John Boles Watson

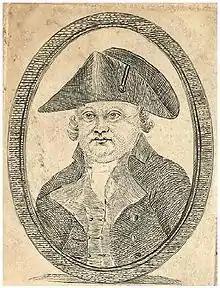
John Boles Watson, c. 1800

John Boles Watson (c. 1748 – 1813 Cheltenham) built the first permanent theatre in Cheltenham at York Passage, 1782. Boles Watson also built the Theatre Royal, Gloucester, in 1791 and was closely associated with the Cirencester theatre.